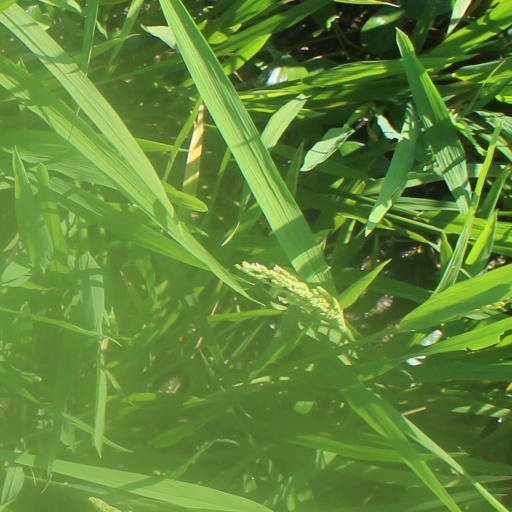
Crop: rice